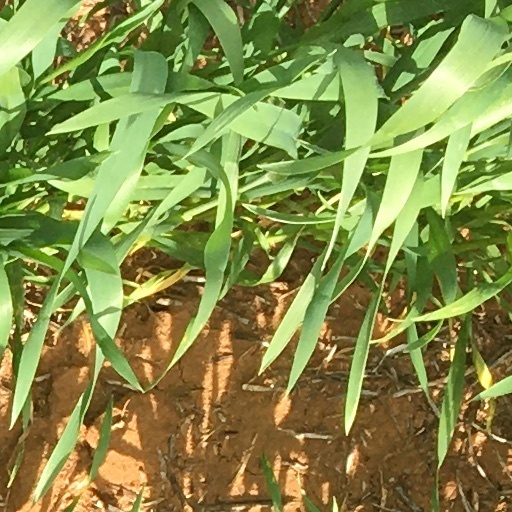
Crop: wheat